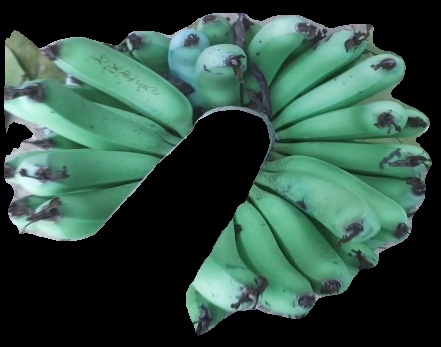
Variety: pachbale
Grade: grade3